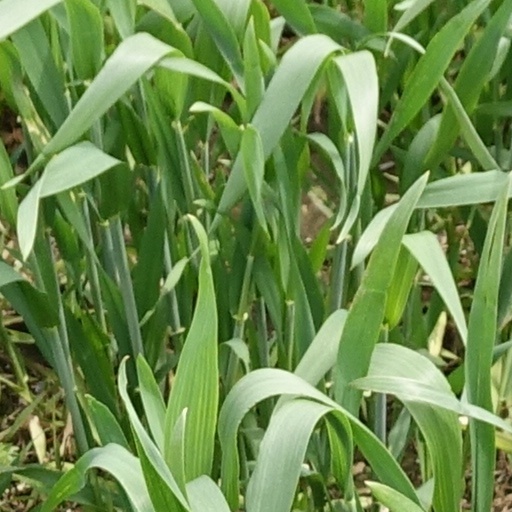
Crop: wheat